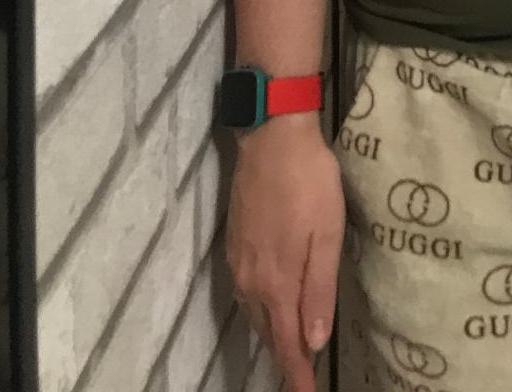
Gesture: no_gesture